Viceroy of Min-Zhe

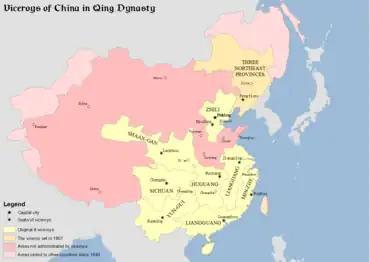
Map of viceroys in Qing Dynasty of China

The office of Viceroy of Min-Zhe was created under the name "Viceroy of Zhe-Min" in 1645 during the reign of the Shunzhi Emperor. At the time of its creation, its headquarters were in Fuzhou, Fujian Province. In 1648, the headquarters shifted to Quzhou, Zhejiang Province. About 10 years later, the office split into the Viceroy of Fujian and Viceroy of Zhejiang, which were respectively based in Zhangzhou and Wenzhou.